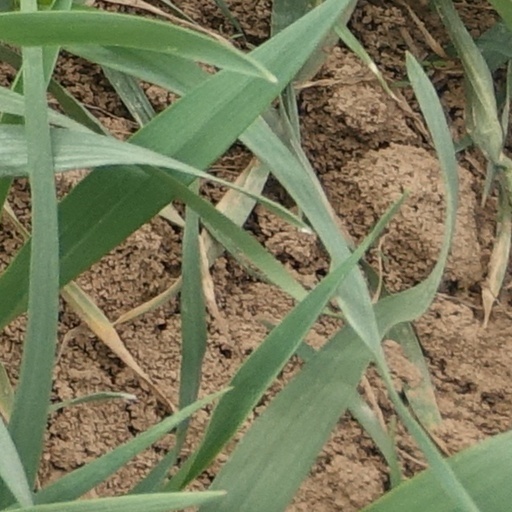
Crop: wheat